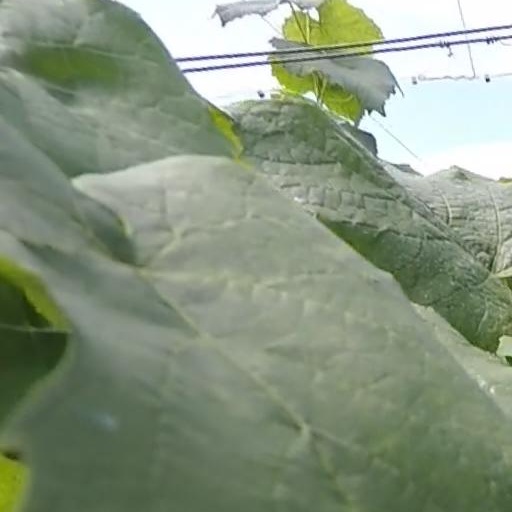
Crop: grape